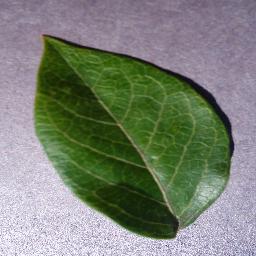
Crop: blueberry
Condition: healthy